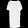
Label: Dress